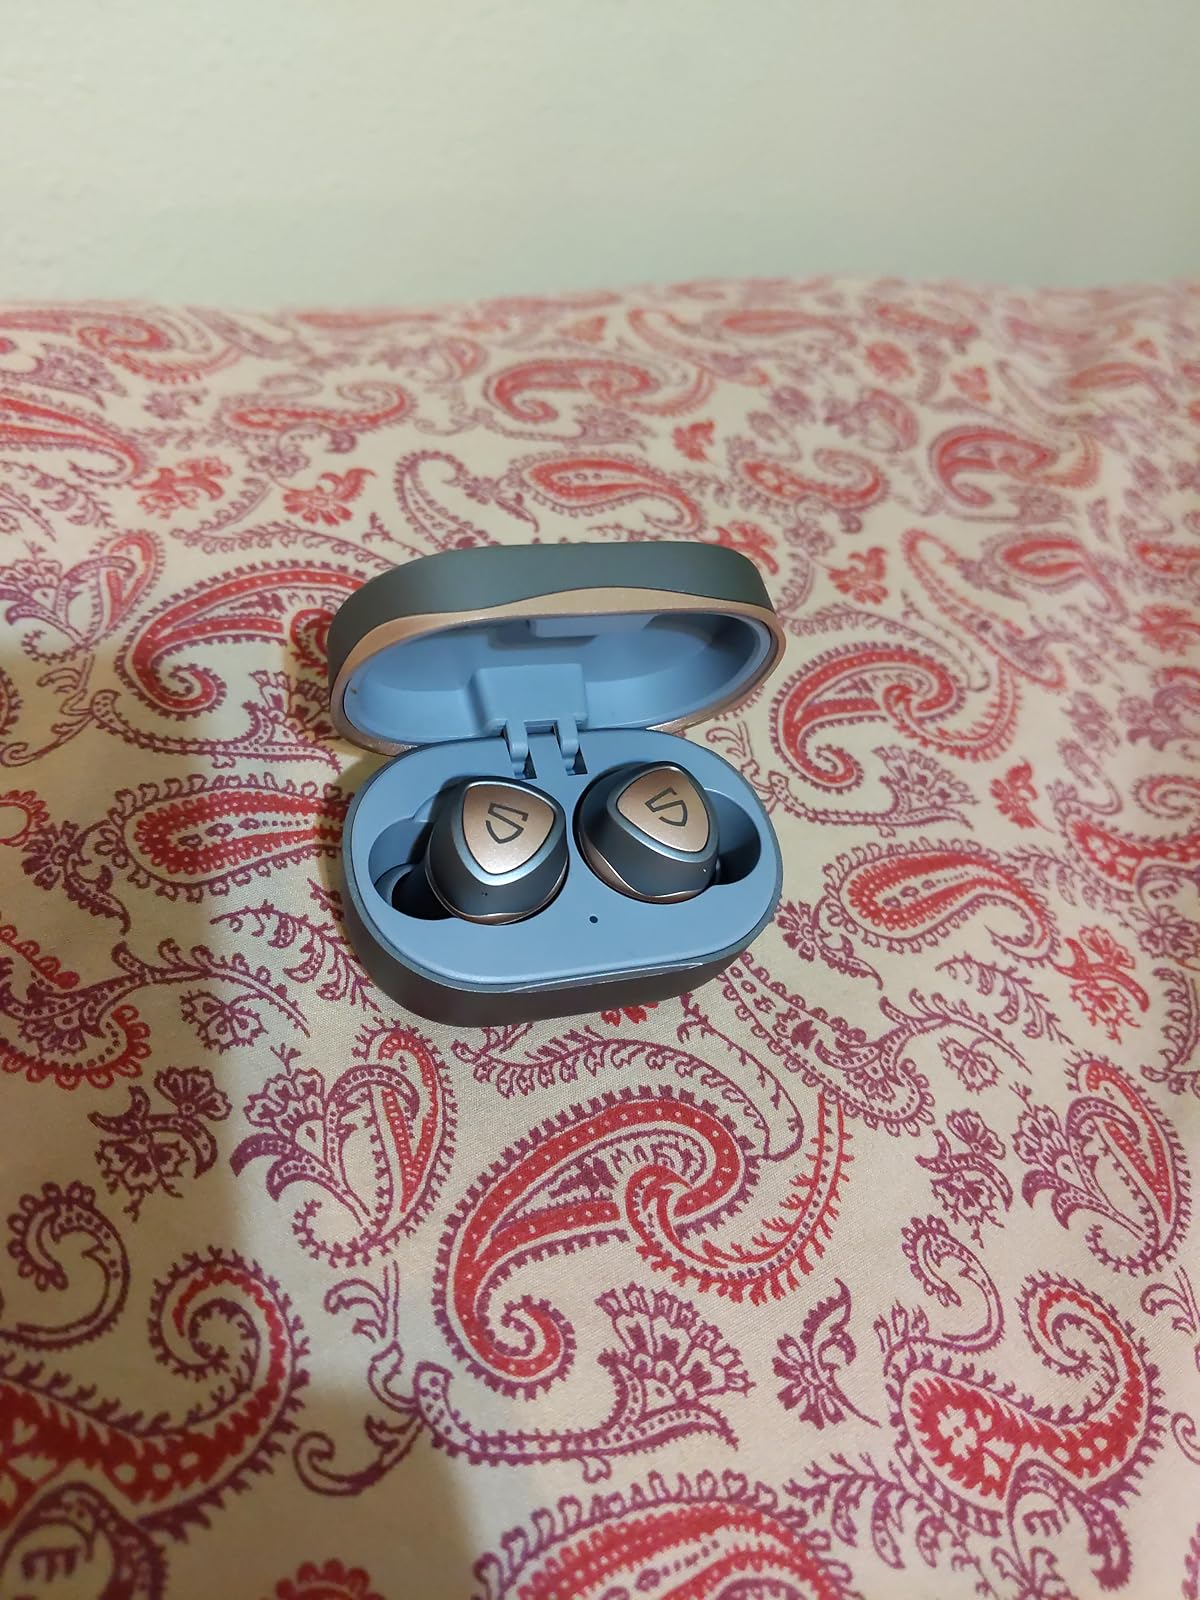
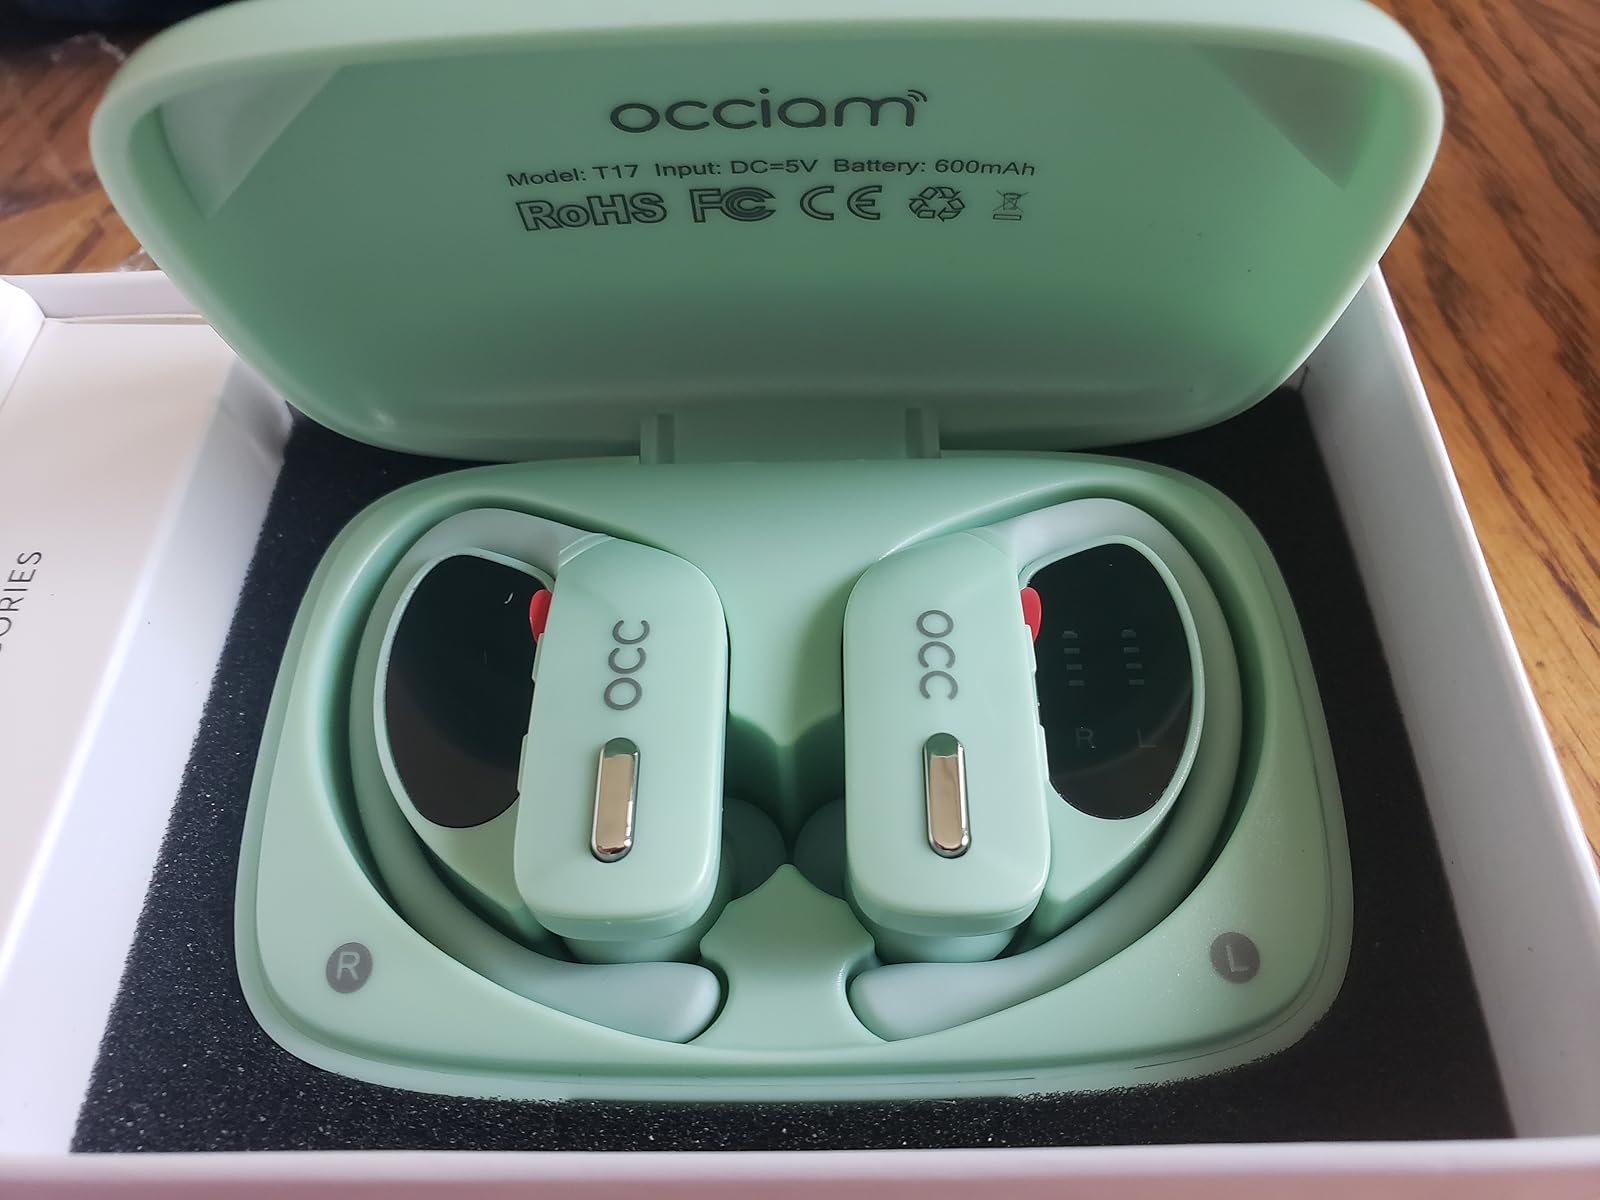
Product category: earbuds
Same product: no